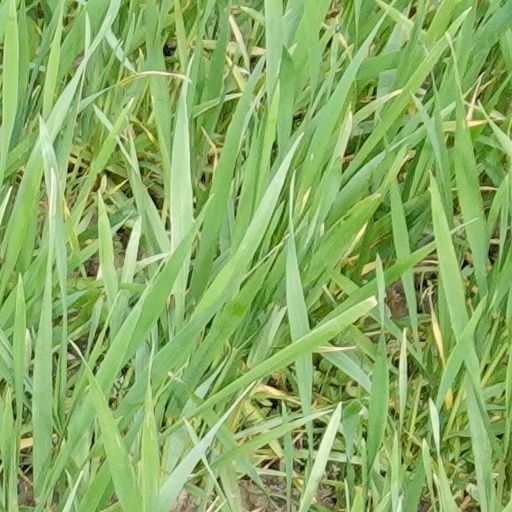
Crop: wheat